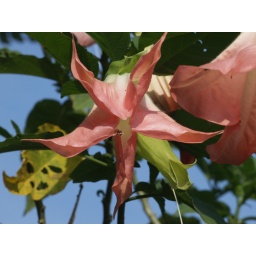
trumpet flower in male phase with Tetragonula cf. atripes about to enter